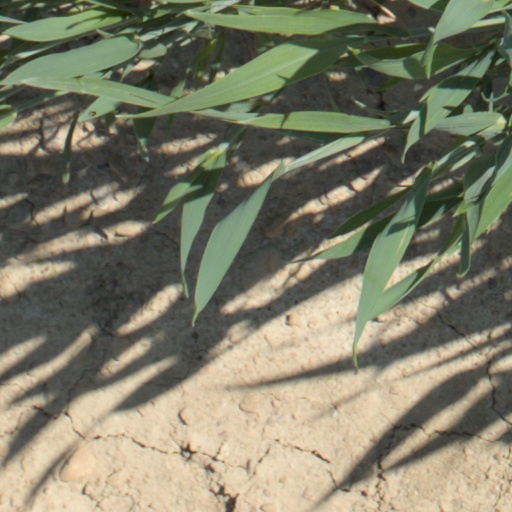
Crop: wheat